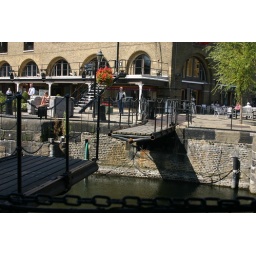
retractable bridge, st Catherine's docks near tower bridge